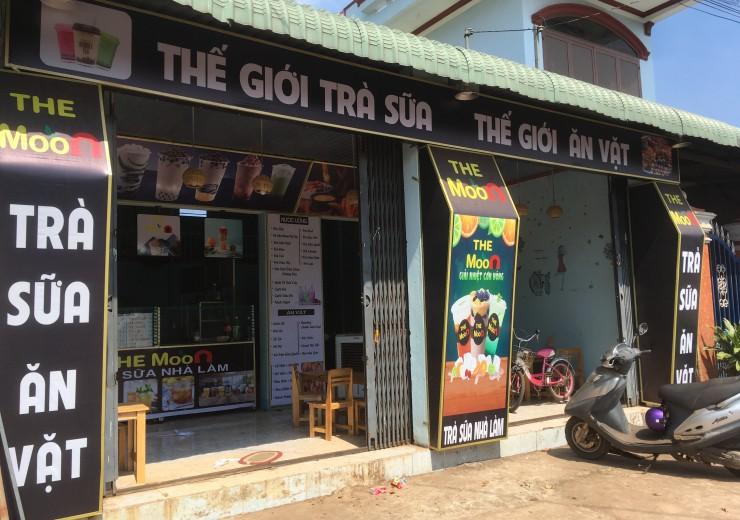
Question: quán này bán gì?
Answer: quán này bán trà sữa và đồ ăn vặt